History of Canadian currencies

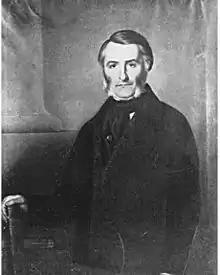
Francis Hincks, Minister of Finance, who oversaw the introduction of Canadian coins and currency, and dealt with the silver and copper coinage issues

Prince Edward Island shifted to decimal currency in 1871, with the dollar replacing the Prince Edward Island pound. By statute, dollars and cents were adopted as the unit of account for the colonial government. The statute also set the exchange rate between sterling and the dollar at £1 equal to $4.8666. The colonial government was authorized to arrange for the printing of notes denominated in dollars, and the issuance of copper coins in cents.